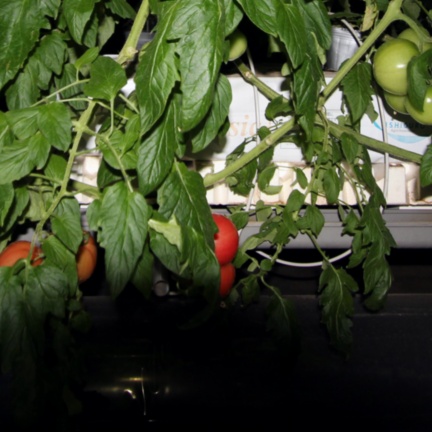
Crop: tomato